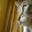
Label: cat